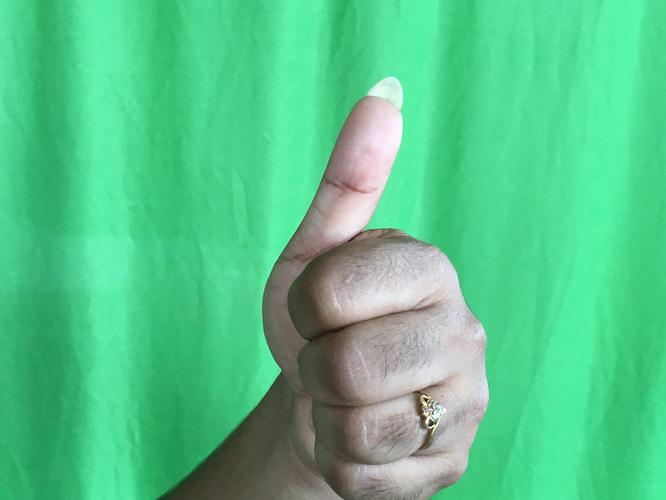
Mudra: Sikharam
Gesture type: single_hand